Kalmia

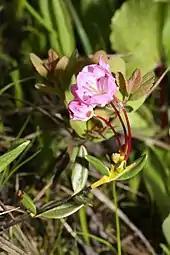
"Kalmia microphylla"

Species and subspecies listed by Plants of the World Online: